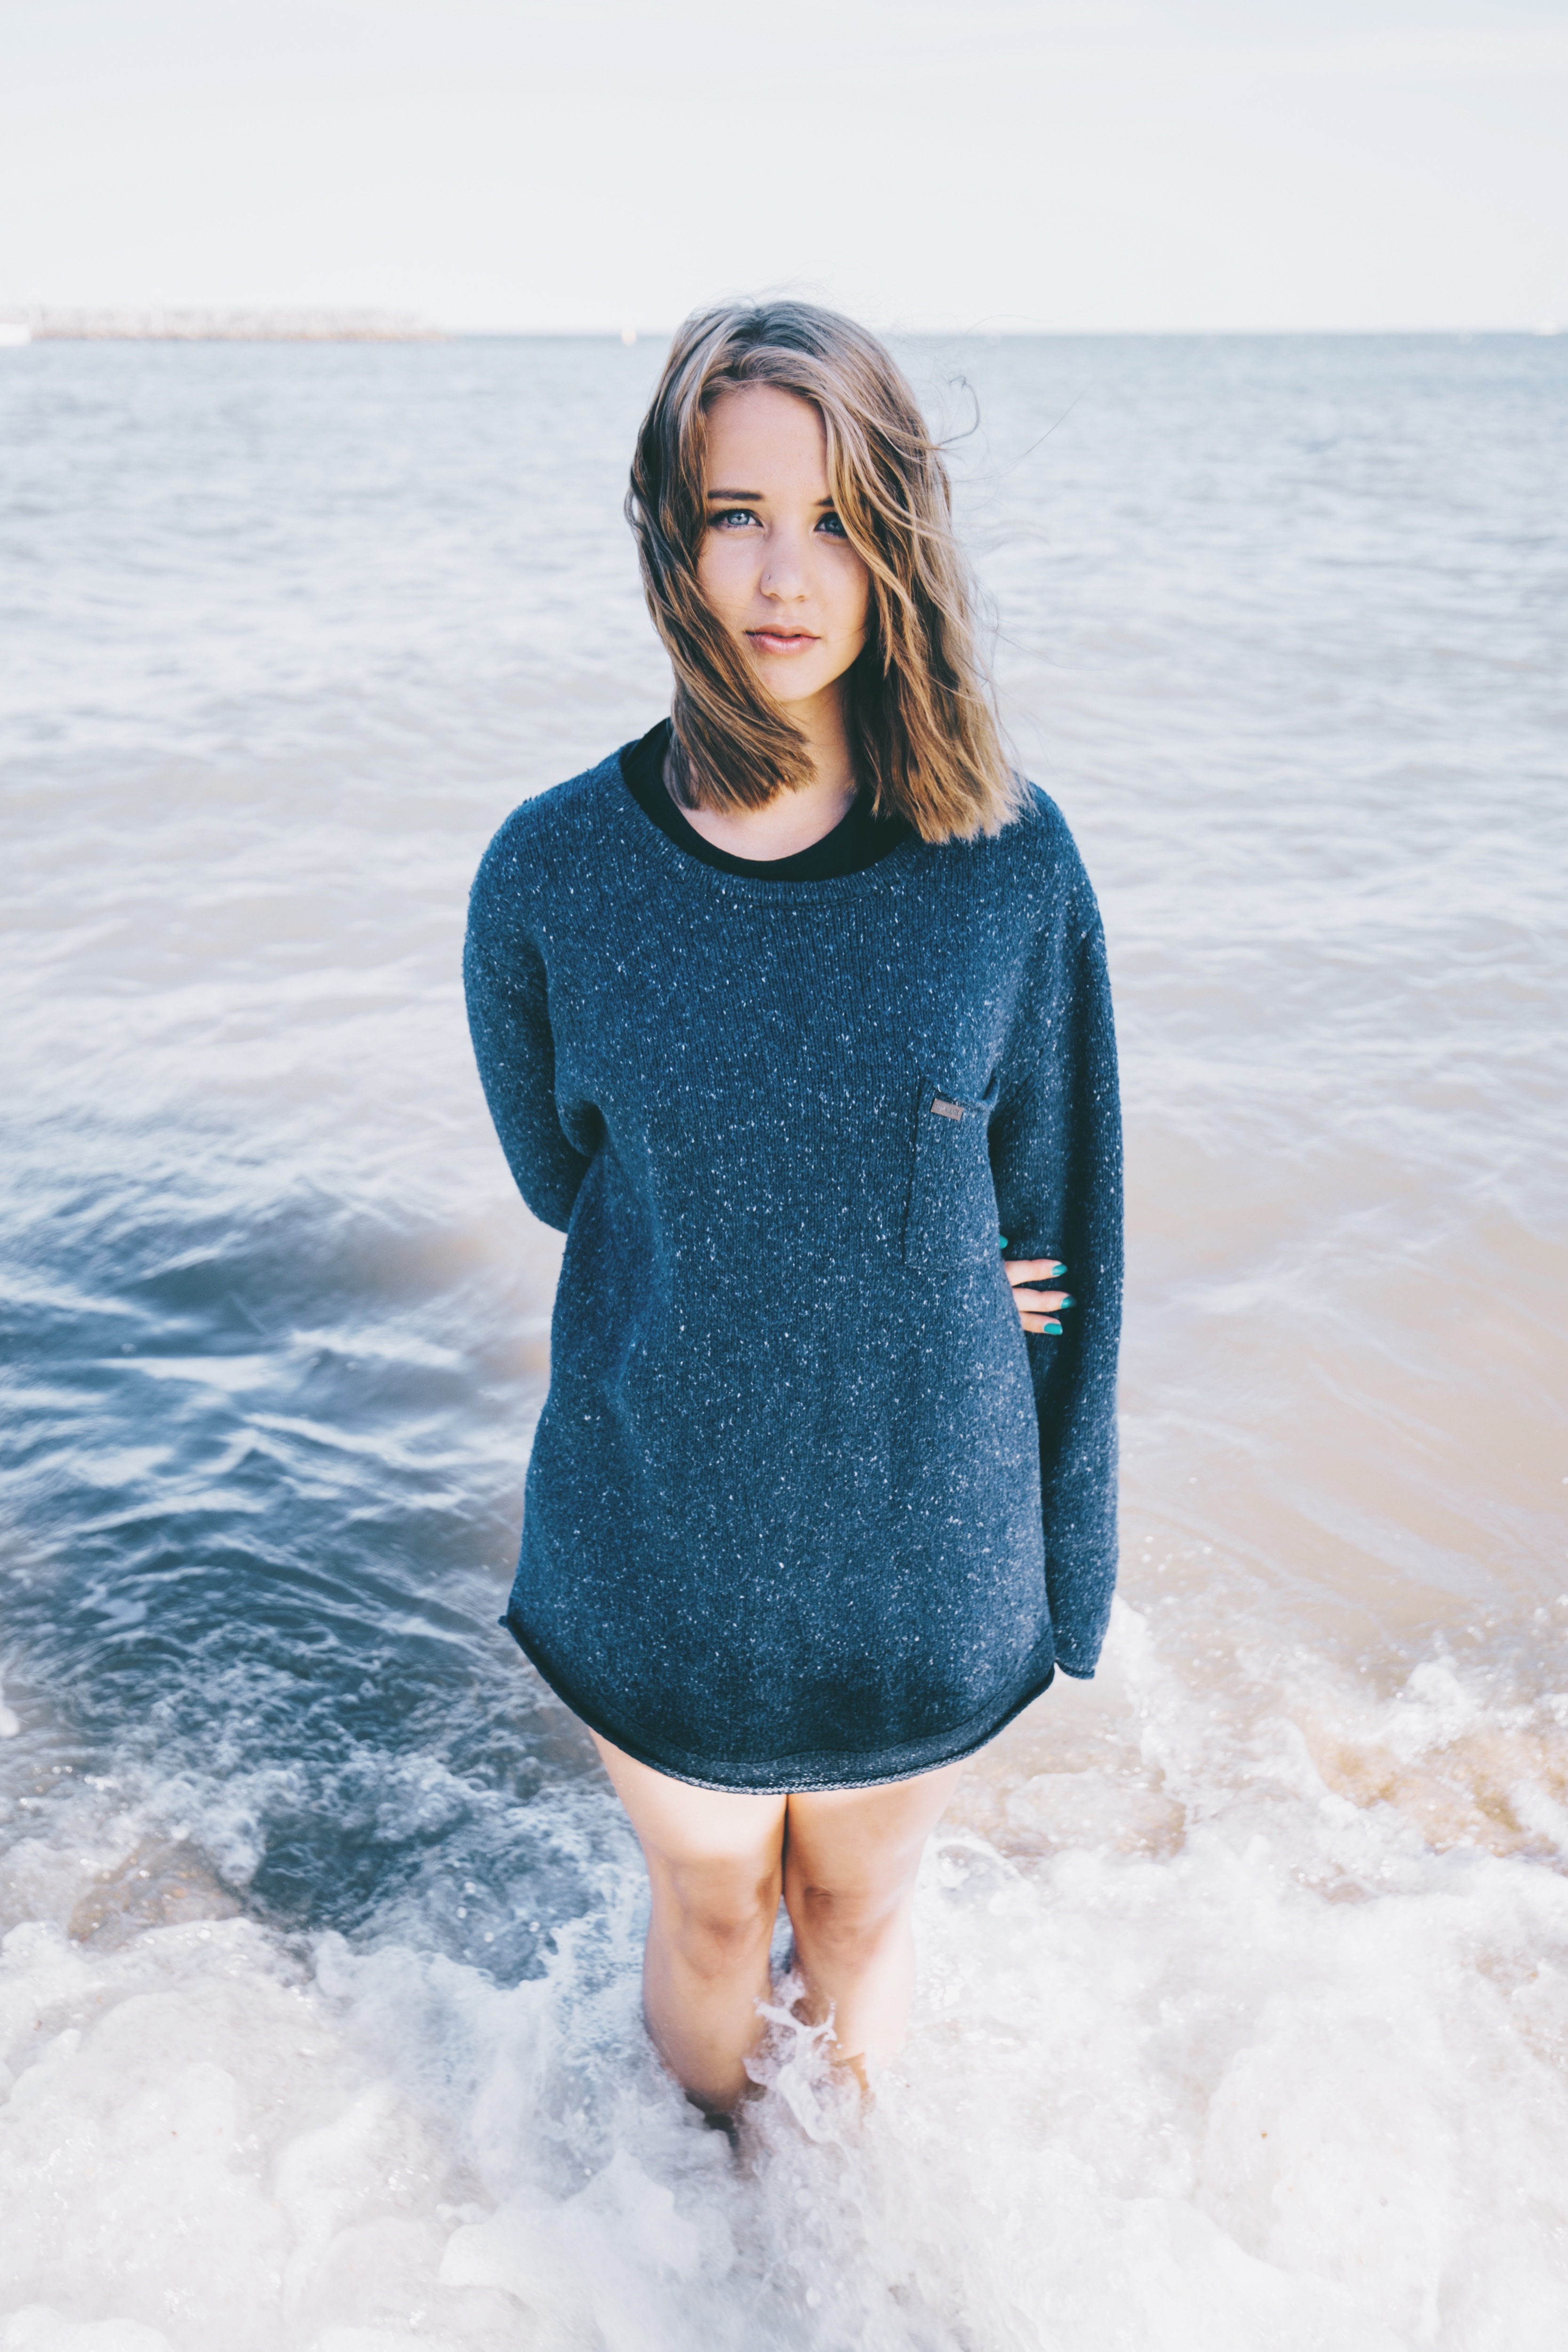
beach, sea, sand, ocean, winter, girl, woman, photography, wet, leg, standing, portrait, model, spring, fashion, blue, clothing, season, wading, dress, photograph, beauty, attractive, photo shoot, ocean beach, portrait photography